Giovanni Battista Biscarra

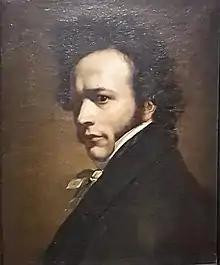
Self-portrait (date unknown)

Giovanni Battista Biscarra or Jean-Baptiste Biscarra (February 22, 1790 – April 13, 1851) was an Italian painter, sculptor and lithographer. He principally painted historical and religious subjects and royal portraits.